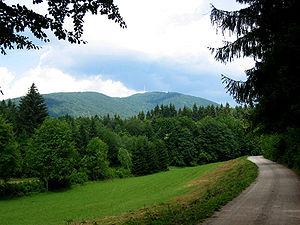
Le Gorjanci ou le Žumberak est un massif montagneux localisé à la frontière entre la Croatie et la Slovénie.
La Sveta Gera est le point culminant du massif montagneux du Žumberak. Son sommet est situé en Croatie à proximité de la frontière avec la Slovénie et il culmine à 1 181 mètres. En Slovénie, la montagne était également nommée Sveta Jera mais la montagne fut rebaptisée en 1923 d'après l'écrivain slovène Janez Trdina.